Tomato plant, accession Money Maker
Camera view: horizontal (90 deg, fisheye); turntable rotation: 0 degrees
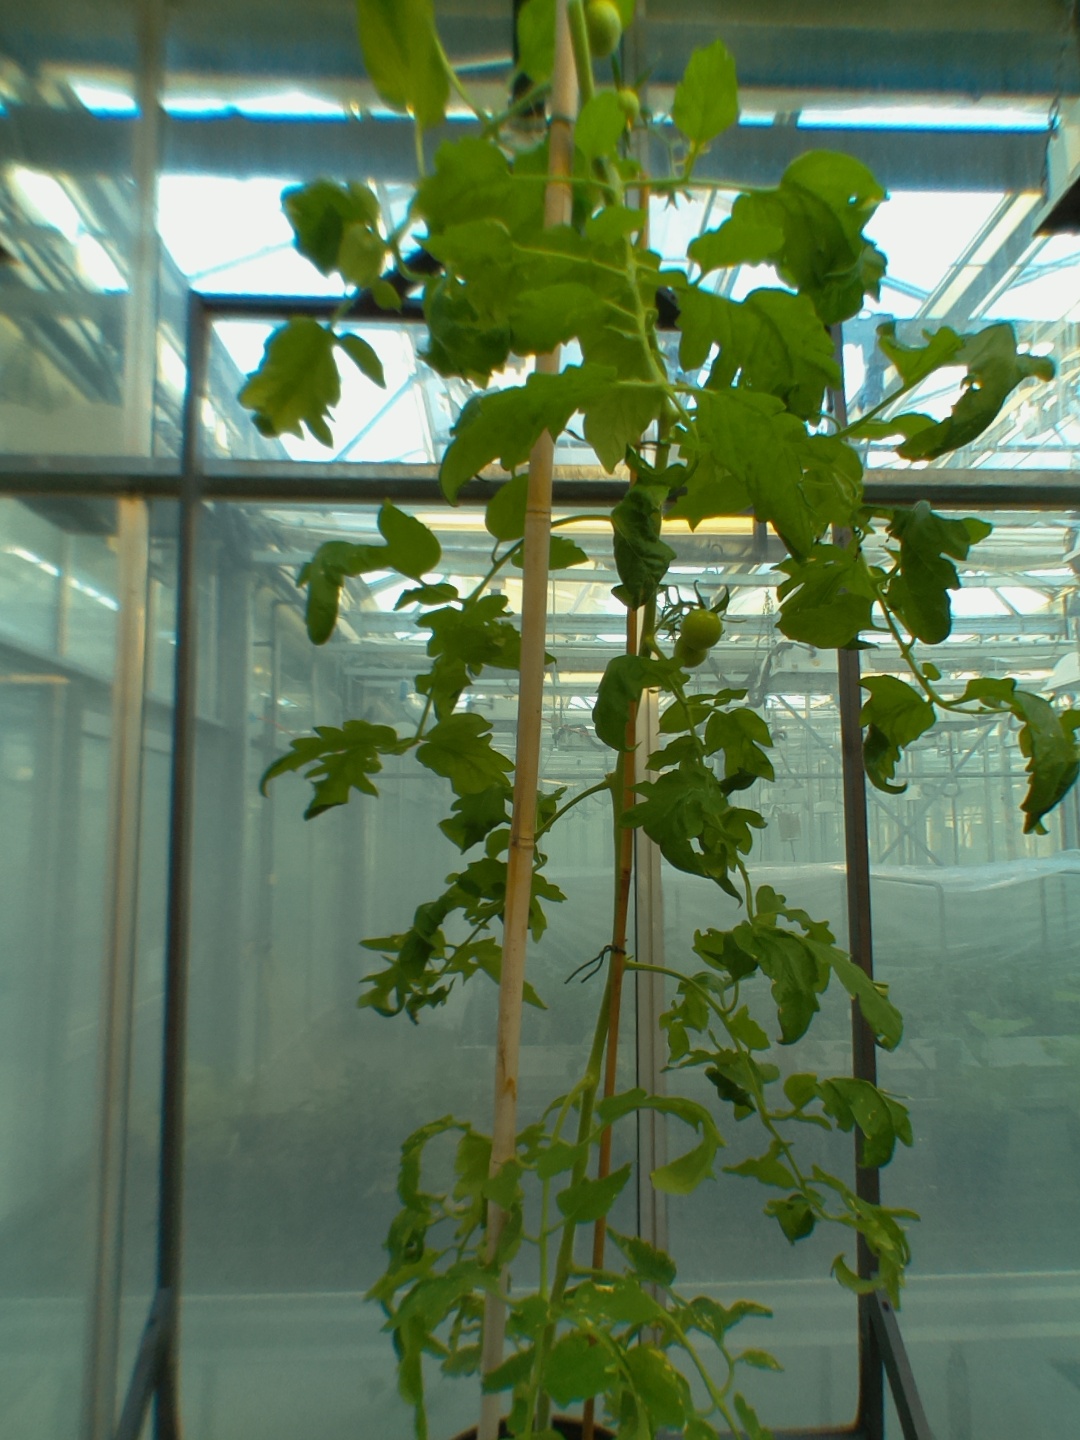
BBCH growth stage 71: 10%-20% of final fruit size